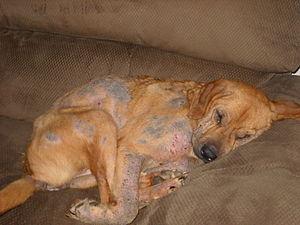
La démodécie ou gale folliculaire est une maladie de peau touchant le chien et due à l’infestation des follicules pileux par un acarien microscopique de forme allongée, appelé Demodex canis. Couramment nommée « gale démodécique », elle ne doit pour autant pas être confondue avec la gale sarcoptique, qui est une maladie provoquée par un acarien différent.